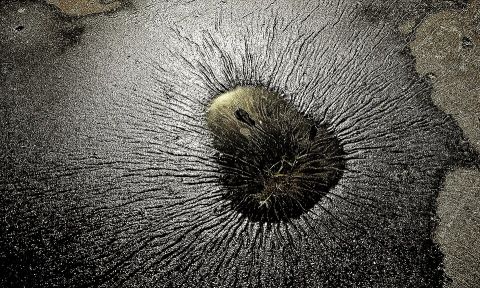
Road surface condition: wet